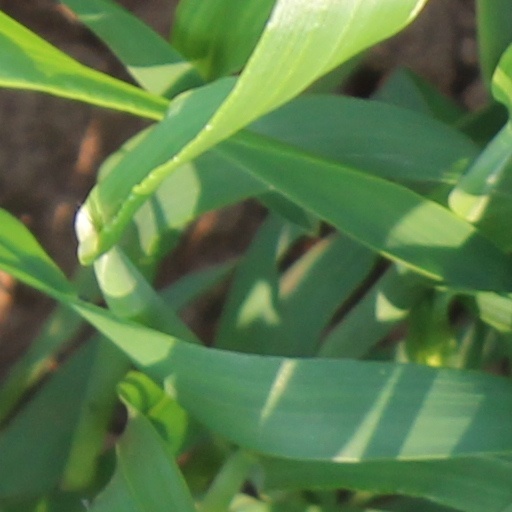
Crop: wheat